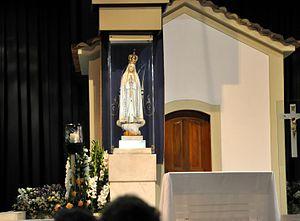
Notre-Dame de Fátima est le nom sous lequel est invoquée la Vierge Marie telle qu'elle serait apparue à trois enfants à Fátima, village du centre du Portugal, à six reprises au cours de l'année 1917. Ces apparitions, dont le message porte sur la prière et les fins dernières, ont d'abord été l'objet de méfiance, aussi bien de la part des autorités civiles que des autorités religieuses. En 1930, la reconnaissance de ces apparitions par l'Église catholique romaine renforce le succès populaire de ce qui devient un grand centre mondial de pèlerinage.
Le sanctuaire de Fátima, ou sanctuaire de Notre-Dame de Fátima, est un grand centre de pèlerinage marial catholique situé à Cova da Iria, dans la ville de Fátima, au Portugal. Ce sanctuaire regroupe un ensemble de bâtiments et de structures. Néanmoins, il est parfois résumé à la seule basilique de Notre-Dame-du-Rosaire de Fátima.
Le Sacré-Cœur de Marie ou Cœur immaculé de Marie est une dévotion catholique au Cœur de la Vierge Marie, en tant que symbole de la miséricorde, de l’absolu de sa foi, de sa confiance et de l'accueil du Christ au plus intime de sa personne. Elle représente aussi sa pureté totale, elle qui aurait été exempt du péché originel. La fête du Cœur immaculé de Marie se célèbre le samedi après la solennité du Sacré-Cœur de Jésus.
La chapelle des apparitions est une chapelle située à la Cova da Iria, en Fátima, dans l'enceinte du sanctuaire de Notre-Dame de Fátima au Portugal. Le piédestal sur lequel repose la sculpture originale de Notre-Dame de Fátima est situé à l'endroit exact où se trouvait le petit chêne vert sur lequel la Vierge Marie est apparue à trois petits bergers de Fátima du 13 mai au 13 octobre 1917.
Les apparitions de Notre-Dame de Fátima désignent les six apparitions mariales de la Vierge Marie telles qu'elles ont eu lieu à Fátima, petit village du centre du Portugal, à six reprises au cours de l'année 1917 à trois enfants bergers. Ces apparitions, dont les messages prophétiques portent sur la prière et les fins dernières, ont d'abord été l'objet de méfiance, aussi bien de la part des autorités civiles que des autorités religieuses. Le « miracle du soleil », qui clôture le cycle des apparitions sera l'objet d'une vive émotion parmi la foule de 70 000 personnes rassemblées, et sera l'objet de nombreuses polémiques et publications.